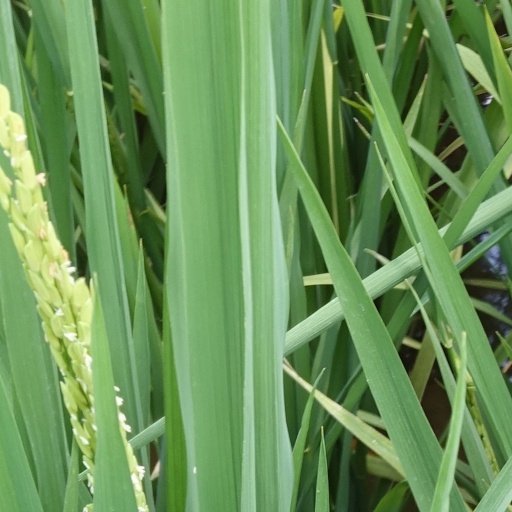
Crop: rice